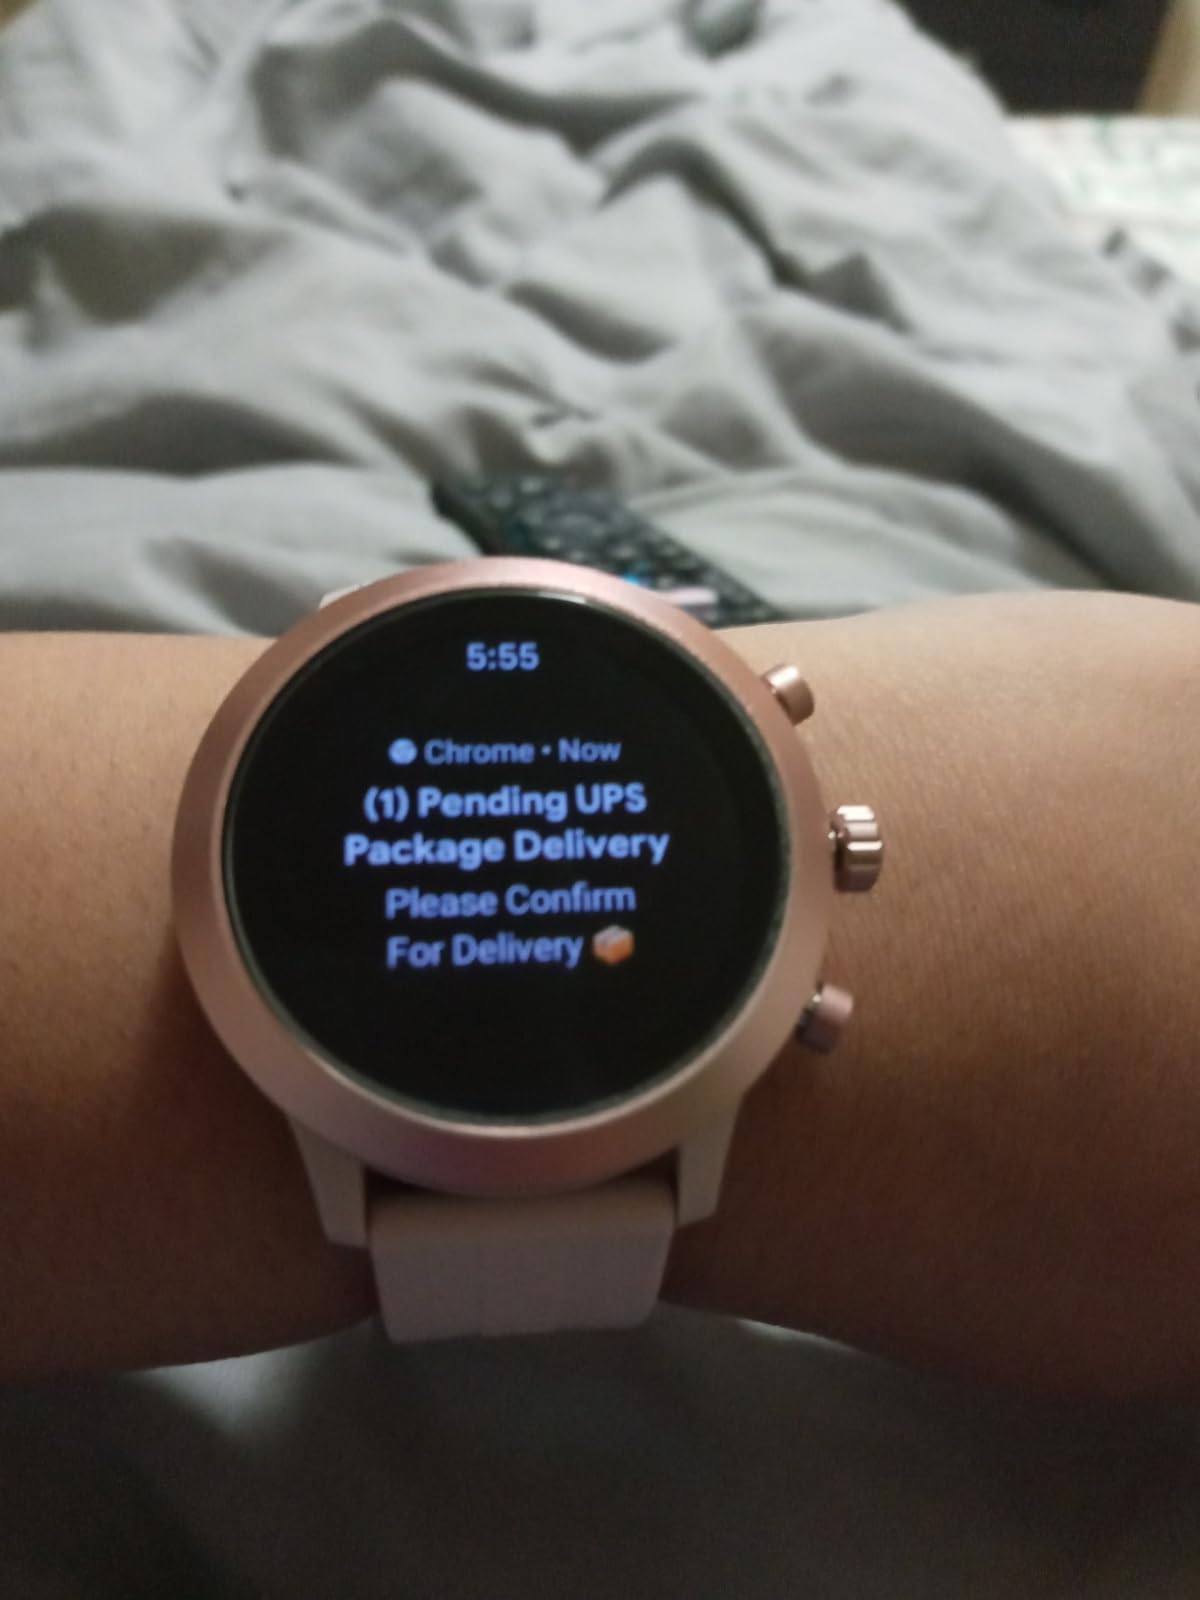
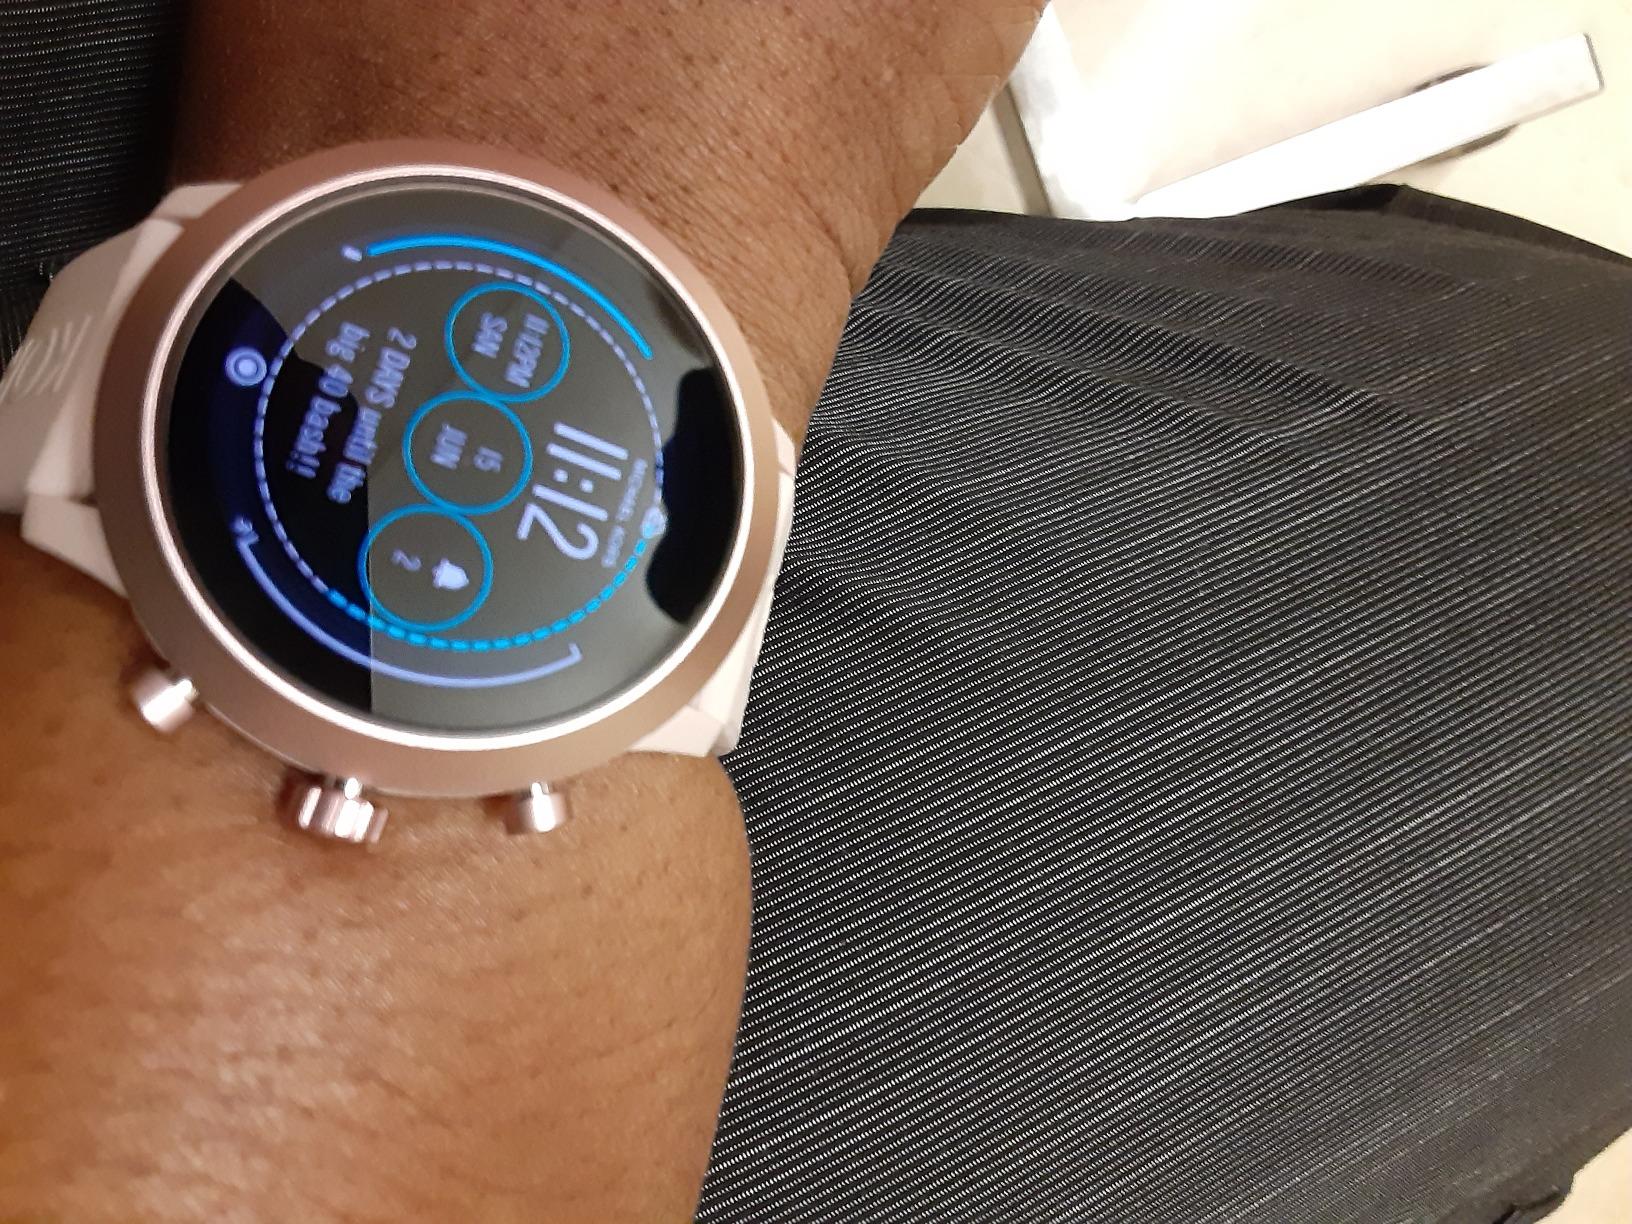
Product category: smartwatch
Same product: yes